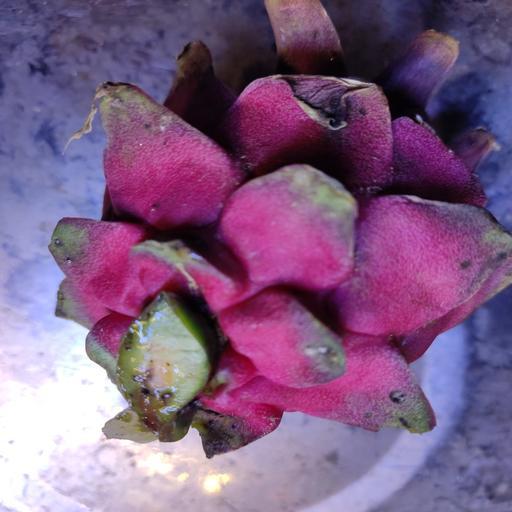
Crop type: Dragon